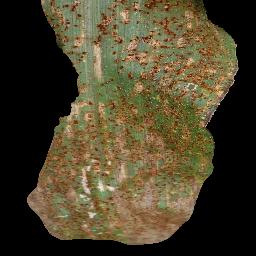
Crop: corn
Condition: (maize)_common_rust